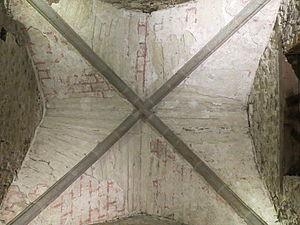
Le château de Mayenne est une forteresse médiévale située dans le département de la Mayenne et dans la ville de Mayenne. Le château a été établi au Xᵉ siècle, sous le règne de Charles le Simple. Il se trouve sur les marches de Bretagne et, comme le château de Laval, il était chargé de défendre le Maine face à la Bretagne, l'Anjou et la Normandie. Il fait ainsi face au château breton de Fougères.